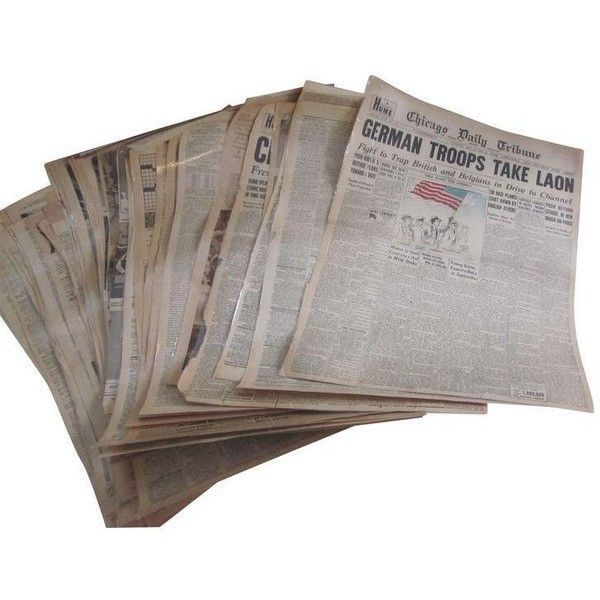
Waste category: paper